Bro (2021 film)

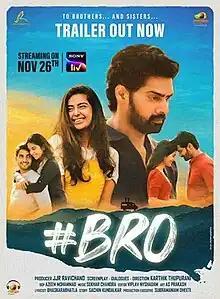
Release poster

#Bro is a 2021 Indian Telugu-language family drama film directed by Karthik Thupurani. The film stars Naveen Chandra, Avika Gor, Sai Ronak and Sanjana Sarathy. It is an adaptation of the 2014 Marathi film "Happy Journey".